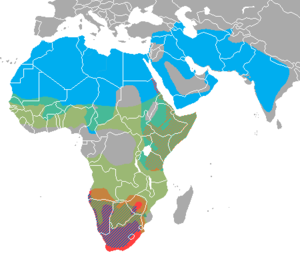
Les hyènes forment la famille des hyénidés, des carnivores terrestres. Bien que la hyène ressemble à un gros chien, elle n'appartient pas au sous-ordre Caniformia mais à celui des Feliformia. Elle est connue pour son cri ressemblant à un rire désagréable qui signifie qu'elle a trouvé de la nourriture.